Blewcoat School

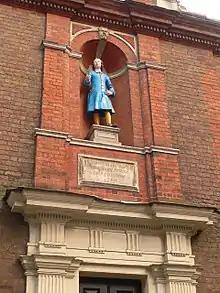
Statue above door

The school was founded in Duck Lane in about 1688 by voluntary subscription as a charity school for the education of poor boys to teach them reading, writing, religion, and trades. It moved to purpose-built premises in Caxton Street. From 1714 to about 1876, it also admitted girls. In 1899, it was agreed that the school should move to a site that had been owned by the Christ Church National Schools Trust, and the Caxton Street site was then used for an elementary school. The school closed in 1926.